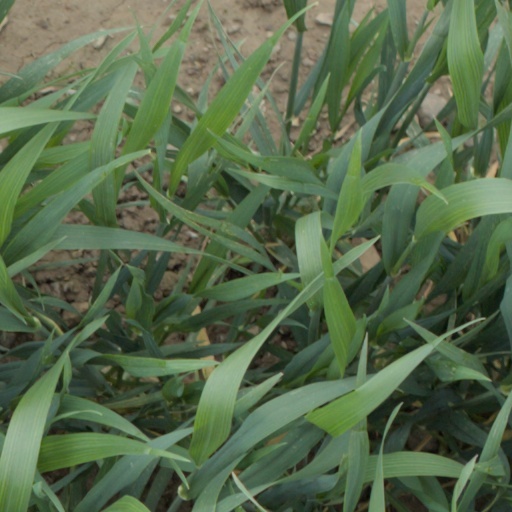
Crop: wheat